Dartmouth, Massachusetts

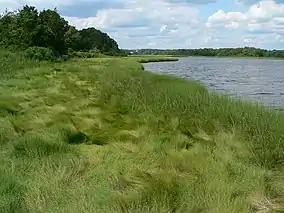
Image taken at Slocum's River Reserve, land purchased by the DNRT and The Trustees of Reservations.

The Lloyd Center for Environmental Studies, located in South Dartmouth, is a non-profit organization that provides educational programs on aquatic environments in southeastern New England. It is across the mouth of the Slocums River from Demarest Lloyd State Park, a popular state beach known for its shallow waters.